Granite Store (Sullivan, Maine)

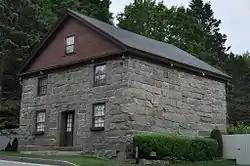

The Granite Store is a historic commercial building in United States Route 1 in Sullivan, Maine. It is an unusual example of Greek Revival architecture, executed in rough-cut granite, probably built between 1835 and 1850. The building was listed on the National Register of Historic Places in 1974. It is now apparently in residential use.